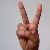
The image shows a hand gesture representing the letter 'V' in Indian Sign Language.